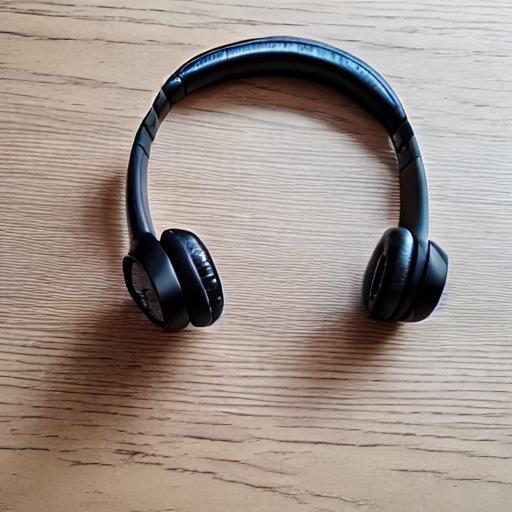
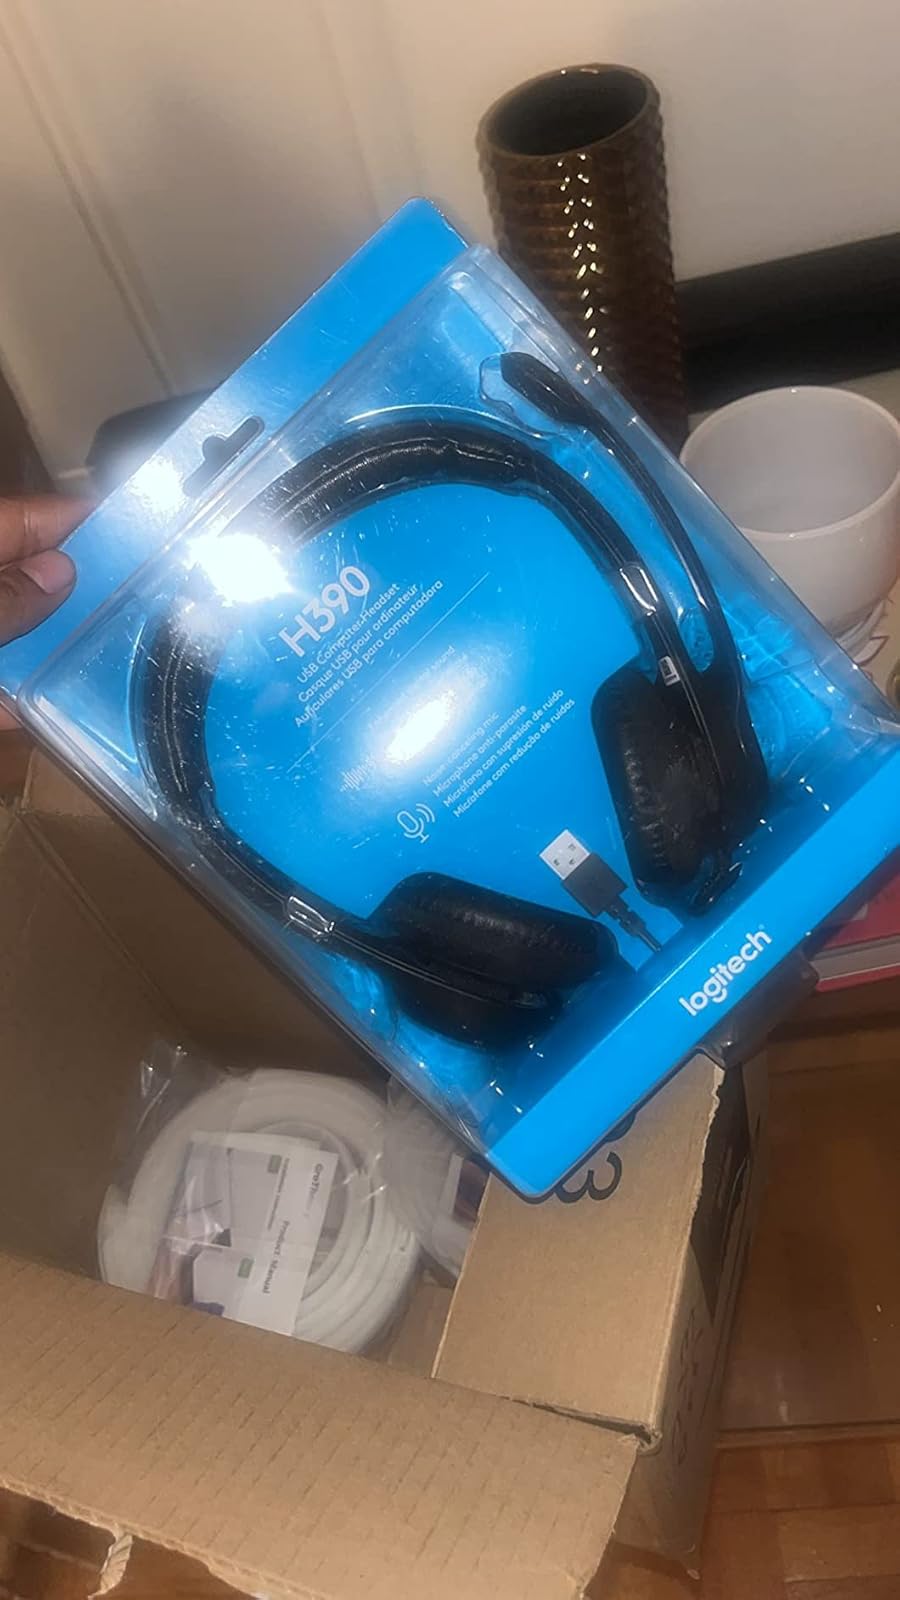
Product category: headphones
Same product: no